Earl Fitzwilliam

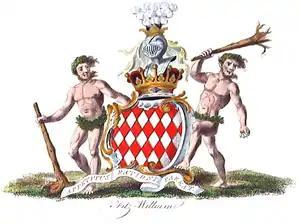
Arms of Fitzwilliam: "Lozengy argent and gules"

The 3rd Baron FitzWilliam succeeded his father in 1658, and in 1716 was created the first Earl Fitzwilliam, of the County of Tyrone with the subsidiary title Viscount Milton, in the County of Westmeath, also in the Peerage of Ireland. The eldest son of the Earl Fitzwilliam bore the courtesy title Viscount Milton. He was succeeded by his son, the second Earl.